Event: Nepal Earthquake
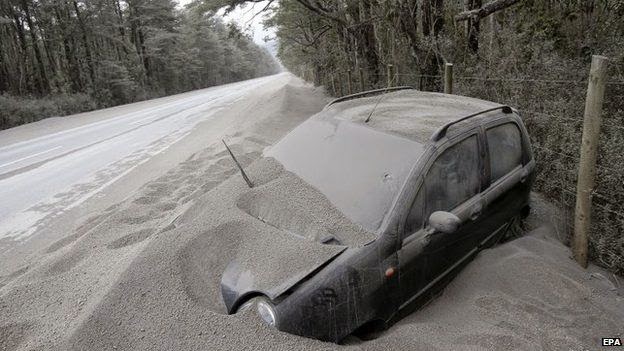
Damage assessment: no_damage